Double Diamond Dude Ranch Dining Hall

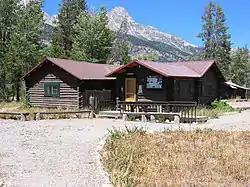

The Double Diamond Dude Ranch Dining Hall was built in 1945 as the centerpiece of a dude ranch operated by Frank Williams and Joseph S. Clark, Jr. in Grand Teton National Park. The ranch was opened in 1924 with a dozen tent cabins and log buildings for a kitchen and dining hall, lounge and commissary. In 1943 Williams built log tourist cabins, followed by the larger dining hall in 1945. The 1985 Taggart Lake Fire destroyed much of the ranch, sparing only the dining hall and five cabins. The dining hall is listed on the National Register of Historic Places as an example of rustic architecture. Since 1970 the Double Diamond property has been a hostel for mountain climbers in the Teton Range, and is known as the Climbers' Ranch.